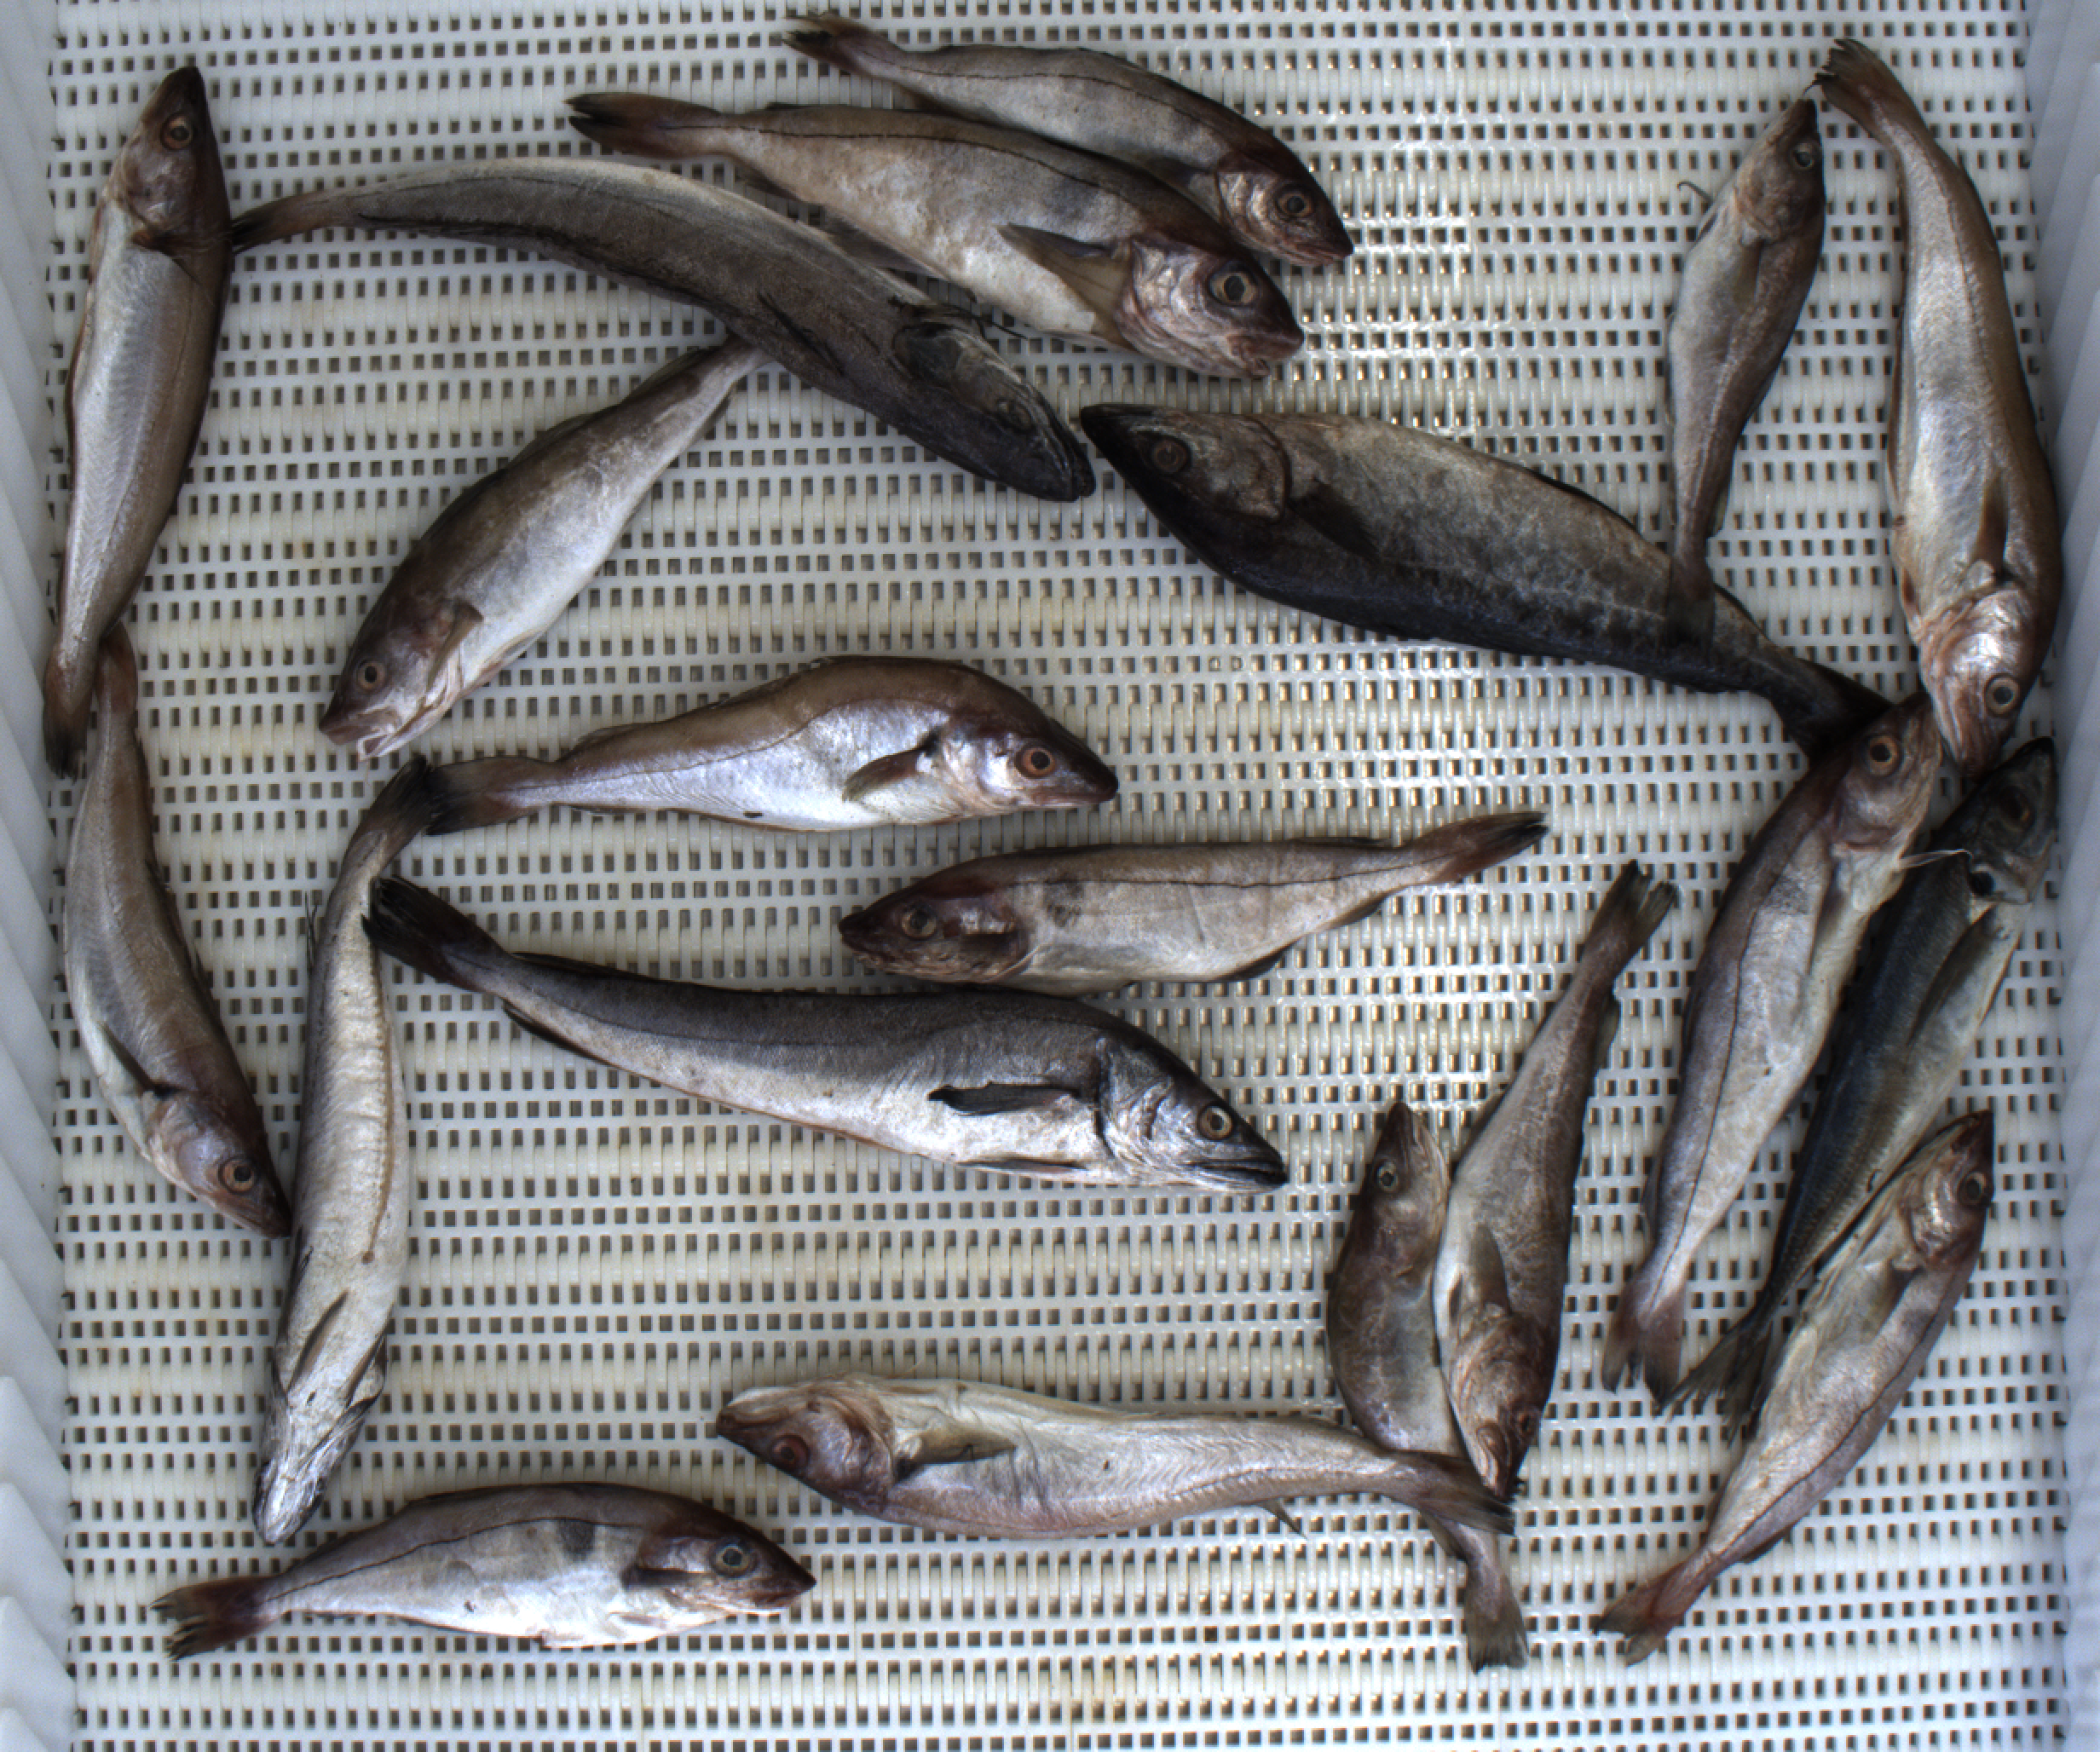
Total fish: 20
Cod: 4
Haddock: 6
Whiting: 5
Hake: 3
Horse mackerel: 1
Saithe: 1
Other: 0